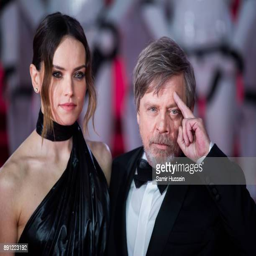
actors attend the european premiere